People's Liberation Army Ground Force

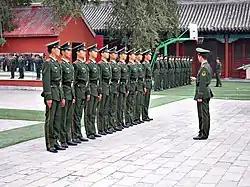
Troops of the People's Armed Police

The People's Liberation Army Ground Force maintains close relationships with several paramilitary organizations within China, primarily the People's Armed Police (PAP) and the Militia (also known as the China Militia). Both of these paramilitary organisations act as a reserve force for the PLAGF during a time of national emergency such as war or natural disaster. The PAP consists of approximately 1.5 million personnel. Their primary mission during peacetime is internal security and counter-terrorism.